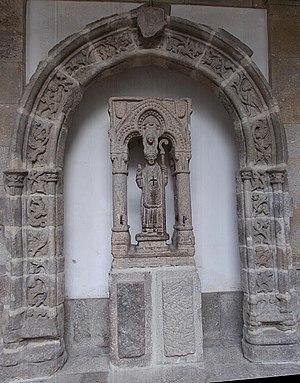
Ponte est l'un des plus anciens villages de la municipalité de Vila Verde, district de Braga, de l'ancienne région du Minho au Portugal. Situé sur la berge droite de la rivière Homem, il est relié par un pont médiéval à la ville de Caldelas, municipalité de Amares.